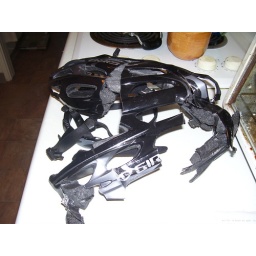
The helmet that Cory was wearing when he was hit by a car while riding his bike